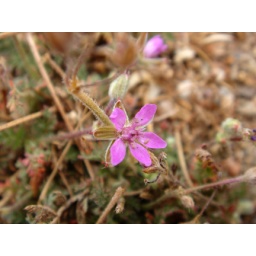
flower pink 1/4" in diameter